History of Constantinople

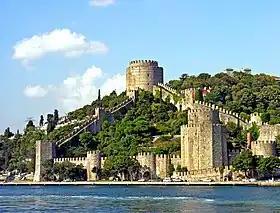
Rumelihisarı Fortress

In 820, Michael II Travol ascended the throne and founded the Amorean dynasty. In 821, a great revolt broke out in Byzantium under the leadership of the military leader Thomas the Slav, who proclaimed himself "miraculously saved" from the blindness of Constantine VI. The insurgents were made up of ruined peasants, the urban poor, soldiers, monks, and runaway slaves, as well as followers of heretical movements and natives of oppressed peoples. From December 821, the army of Thomas the Slav besieged Constantinople for almost a year. Michael II was able to defeat the rebels only after bribing some of Thomas' supporters and enlisting the help of the army of the Bulgarian Khan Omurtag. Thomas was captured and executed after torture (823), but the rebellion was not finally suppressed until 825.